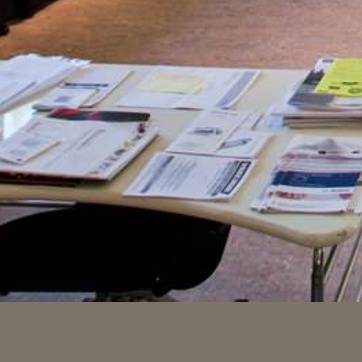
Material: paper